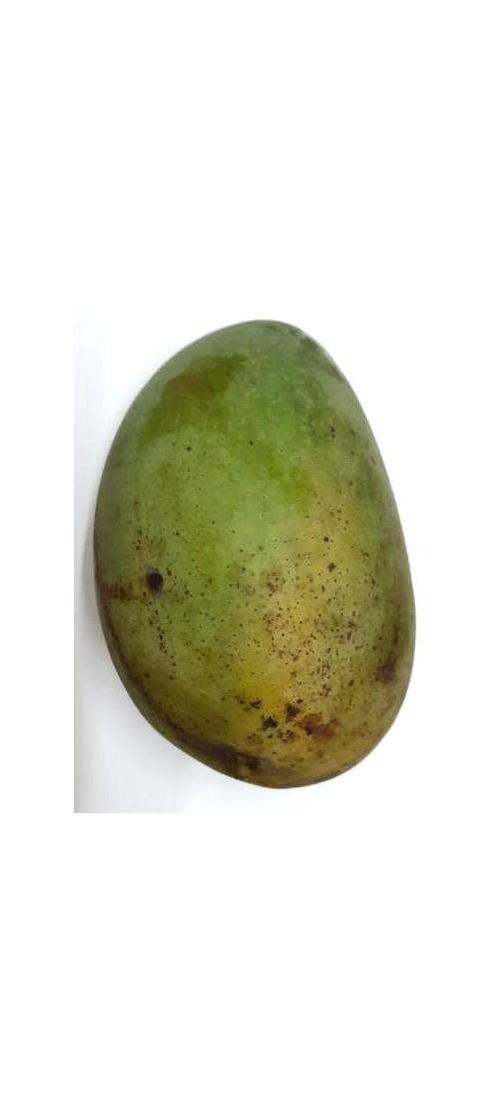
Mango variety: Fazli Shurmai